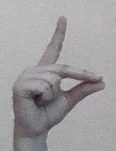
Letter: ta